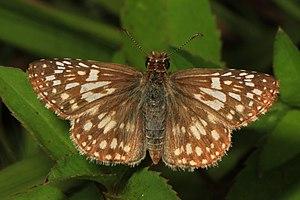
Cet article recense les lépidoptères rhopalocères de Guadeloupe. Ils y sont représentés par environ 58 espèces appartenant à cinq familles.